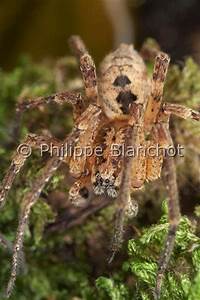
Label: spider